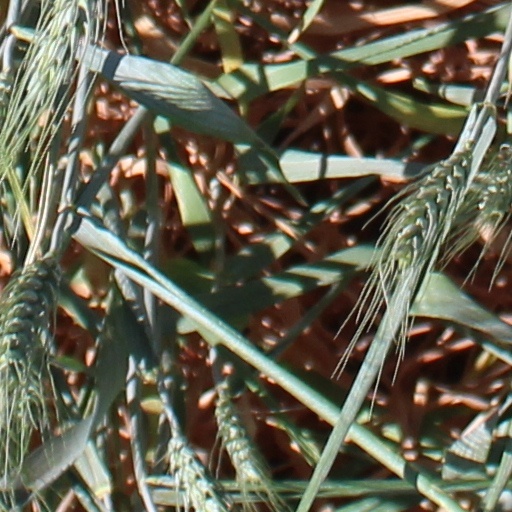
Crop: wheat